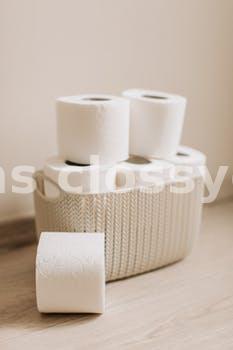
Label: Watermark